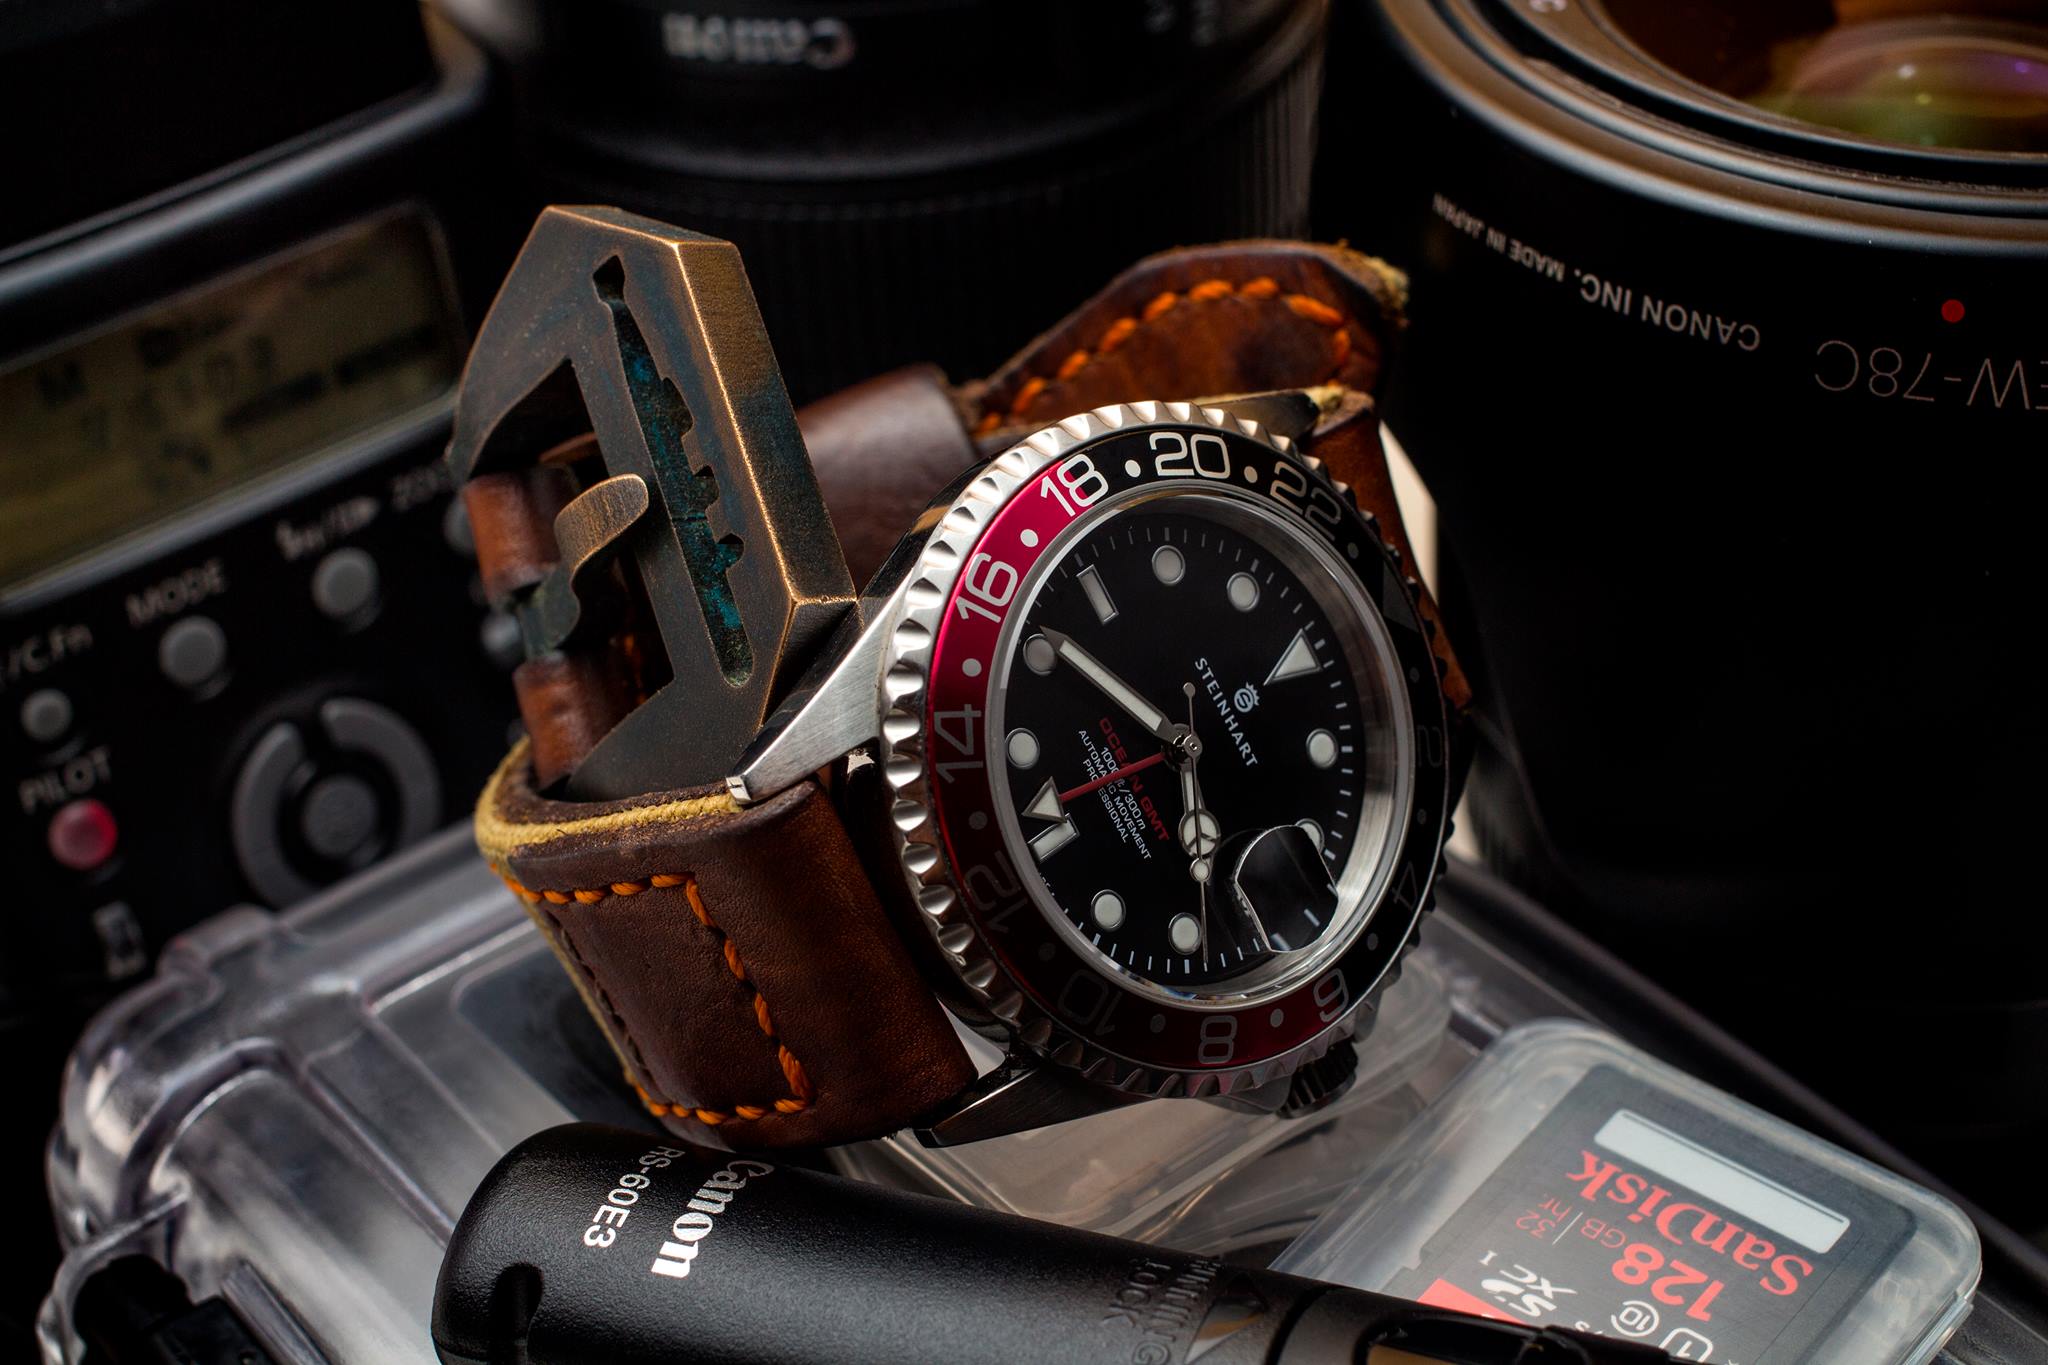
horology, timepiece, divers watch, time, wrist watch, watch, strap, watch strap, brand